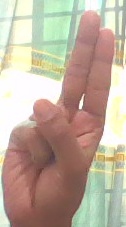
ASL sign: U